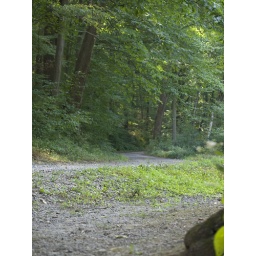
Creek road near the pump house - White Clay Creek State Park